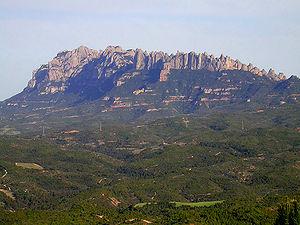
La Catalogne est une communauté autonome se trouvant au nord-est de l´Espagne, elle est officiellement considérée comme ayant une nationalité. Sa capitale et métropole est la ville de Barcelone. Elle est entourée par la Communauté valencienne au sud, l'Aragon à l'ouest, la France au nord, l'Andorre au nord-ouest, et la mer Méditerranée à l'est. Une grande partie de ses terres fait donc frontière avec la France. Elle couvre une superficie de 31 950 km². Ses langues officielles sont le catalan, l'occitan et l'espagnol ou castillan. En 2015, elle comptait 7 508 106 habitants, ce qui en faisait la deuxième communauté d'Espagne après l'Andalousie et la dixième subdivision territoriale de premier niveau administratif d'Europe au regard de la population. Elle est également la plus peuplée parmi les Pays catalans, ensemble culturel et linguistique qui la lie à la Communauté valencienne, aux îles Baléares, à la principauté d'Andorre, à la Franja aragonaise et à l'essentiel du département français des Pyrénées-Orientales.